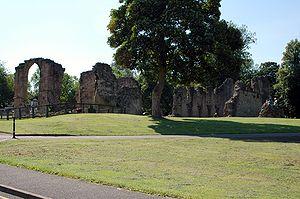
Dudley est une grande ville sur la ligne de partage des eaux entre la Severn et la Trent. Elle est située dans le comté du Midlands de l'Ouest, en Angleterre. Selon le recensement 2001 la partie urbaine de la ville comporte 194 919 habitants. Depuis 1974, Dudley est le centre administratif du District métropolitain de Dudley. La ville se situe au 24ème rang au Royaume-Uni par sa population, et la seconde plus grande ville du Royaume-Uni, derrière Reading, pour sa superficie, ainsi que le plus grand territoire du Royaume-Uni ne disposant pas de sa propre université.